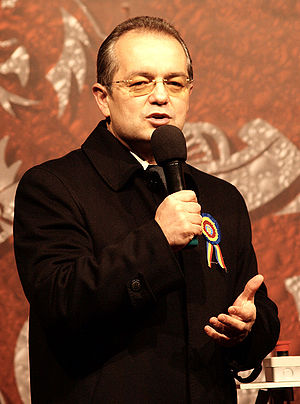
Emil Boc
Emil Boc
Emil Boc er en rumænsk politiker og Rumæniens premierminister fra 22. december 2008 til 6. februar 2012.